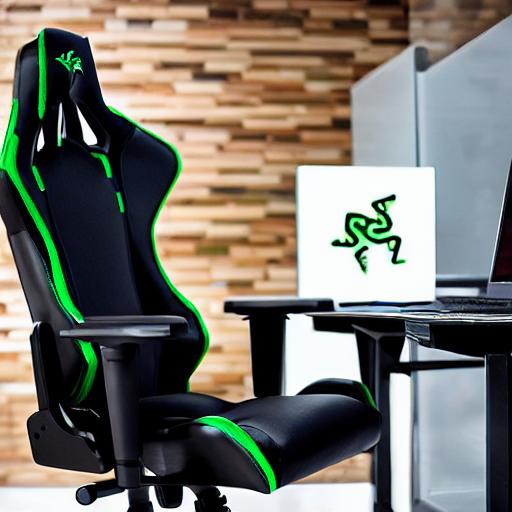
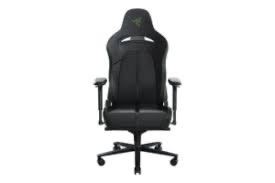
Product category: items_chair
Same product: no